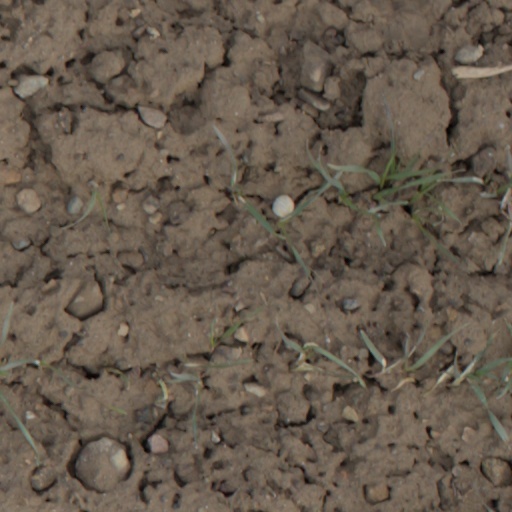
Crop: wheat